Ubayd Allah ibn Ziyad

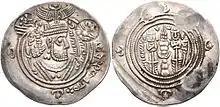
Silver "dirham" following Sassanid motives, struck in the name of Ubayd Allah

Ubayd Allah ibn Ziyad was the Umayyad governor of Basra, Kufa and Khurasan during the reigns of caliphs Mu'awiya I and Yazid I, and the leading general of the Umayyad army under caliphs Marwan I and Abd al-Malik.